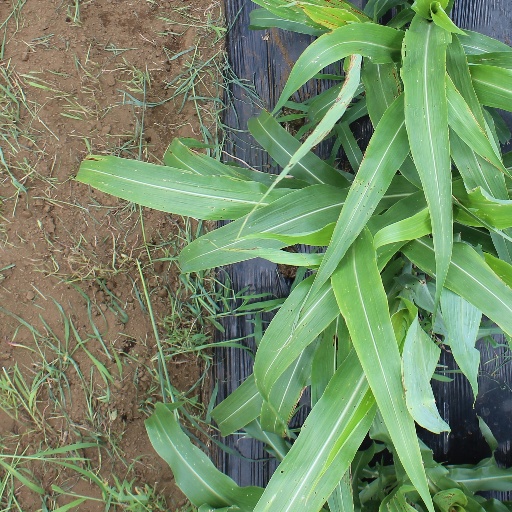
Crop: sorghum